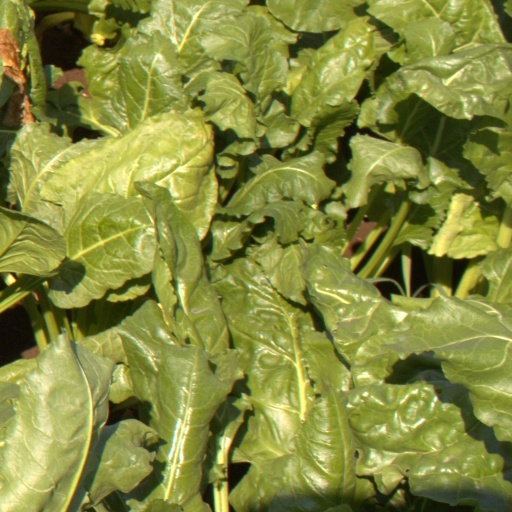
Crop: sugar beet